Fengon ix7

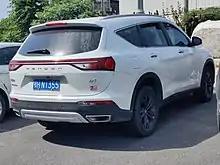
Fengon ix7 rear

The ix7 shares the same platform as the Fengon 580. At 4.93 meters long, the ix7 shares several components as the smaller ix5 but adopts both the front and all-wheel drive developed by BorgWarner. The engine in front-transverse position. It has MacPherson independent front suspension and multilink independent rear suspension and stabilizer bar. The front brakes are ventilated discs and the rear are discs.